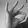
ASL letter: F